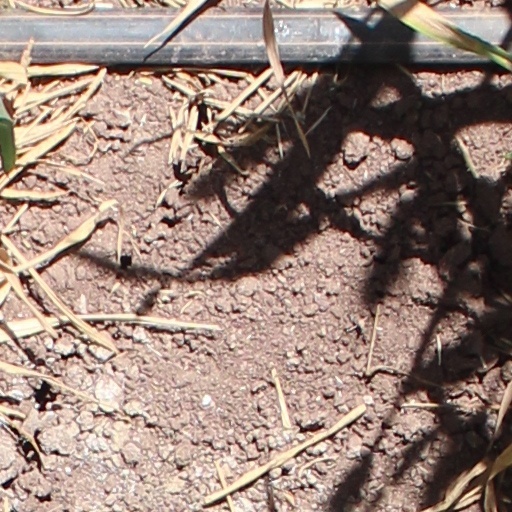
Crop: wheat